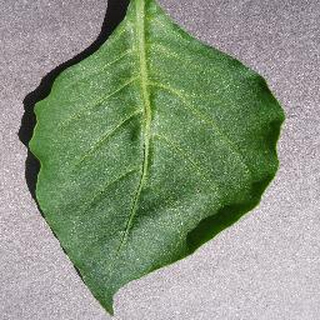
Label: healthy_bell_pepper